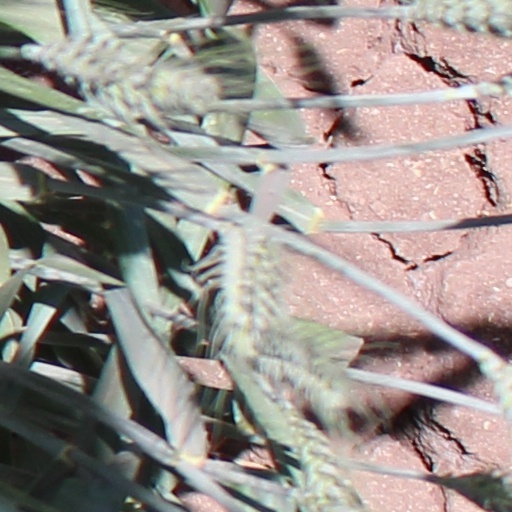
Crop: wheat